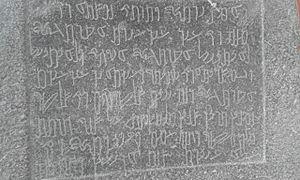
Inscription funéraire nabatéenne en basalte (37 ap. J.C., Madaba Jordanie). Musée du Louvre
Les Nabatéens étaient un peuple arabe commerçant de l'Antiquité vivant au sud de la Jordanie et de Canaan, et dans le nord de l'Arabie actuelle. Après la chute de l'Empire séleucide, ils purent étendre leur territoire vers le nord, jusqu'à la région de Damas. Les auteurs gréco-latins mentionnèrent leur royaume sous le nom d'Arabie, alors que Flavius Josèphe utilisa aussi celui de Nabatène. Leur territoire était frontalier de la Syrie, du nord de la mer Rouge et de la péninsule Arabique, et s'étendait aussi vers l'Euphrate. À la suite de l'intervention de Pompée, le royaume nabatéen devint un royaume client de Rome, mais il conserva une large autonomie. Sa capitale était la cité de Pétra, située aujourd'hui en territoire jordanien, avec ses grandioses monuments taillés dans le rocher de grès.